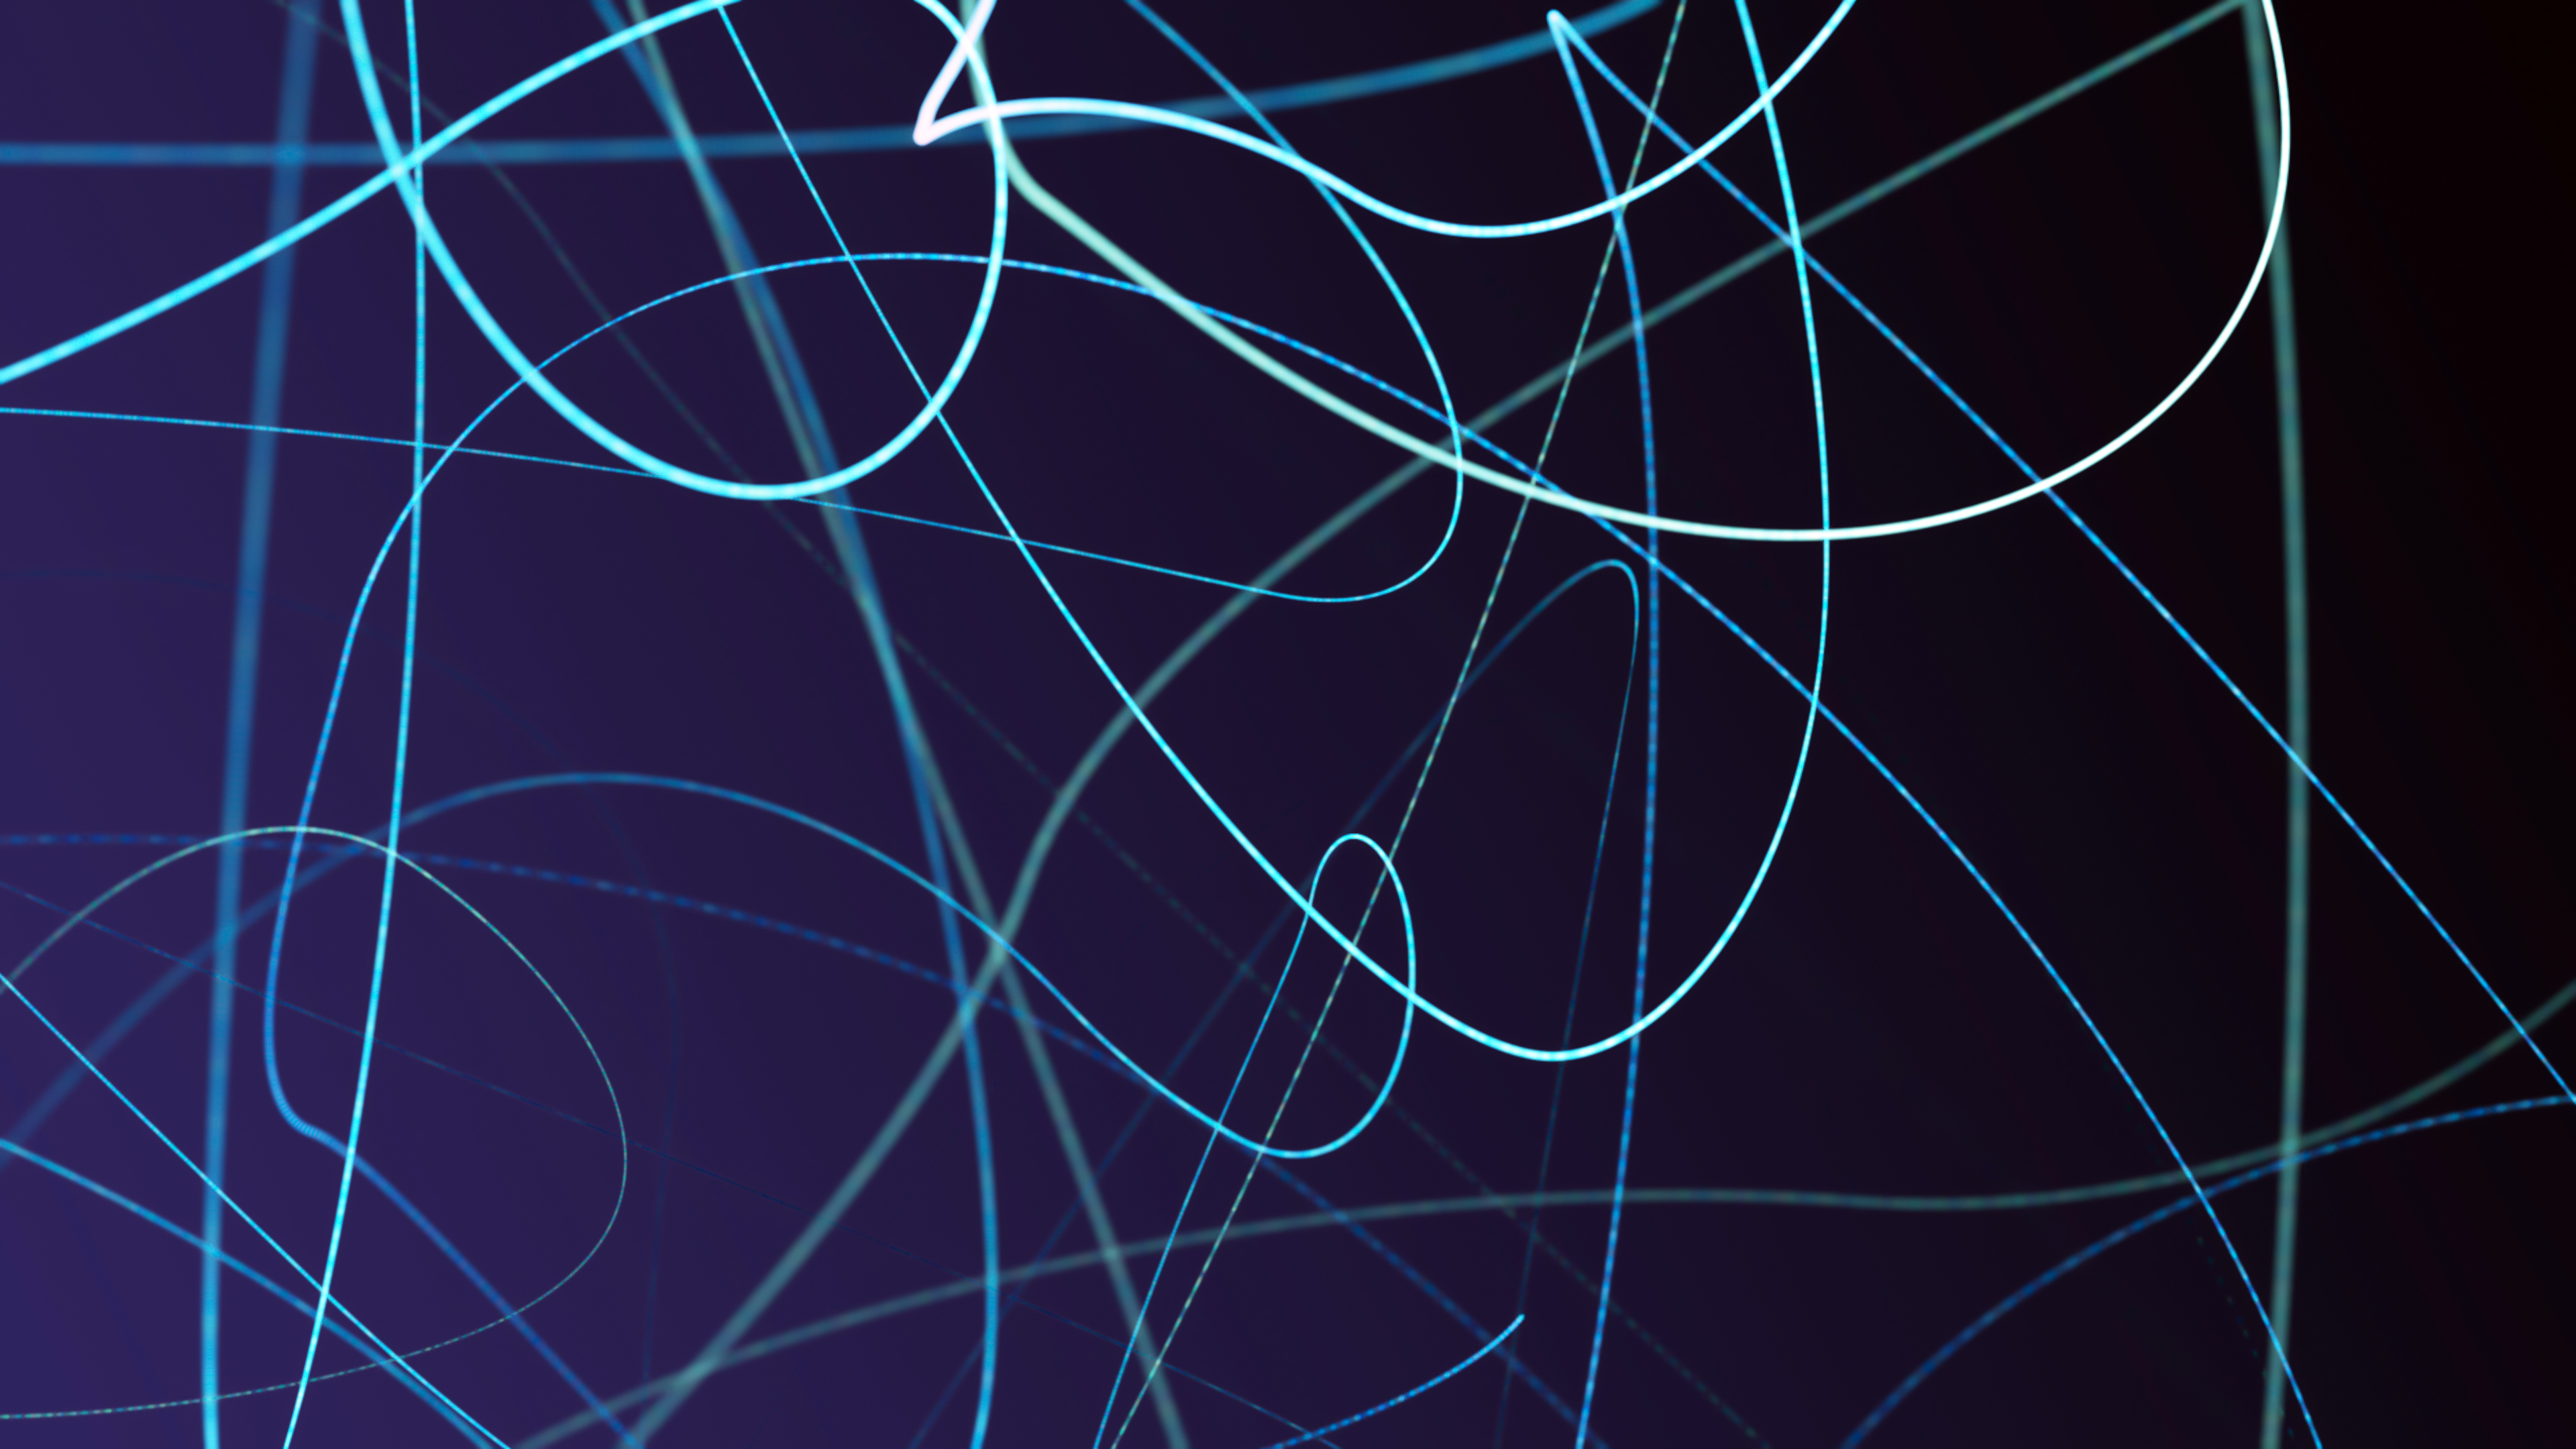
line, pattern, circle, design, font, electric blue, space, graphics